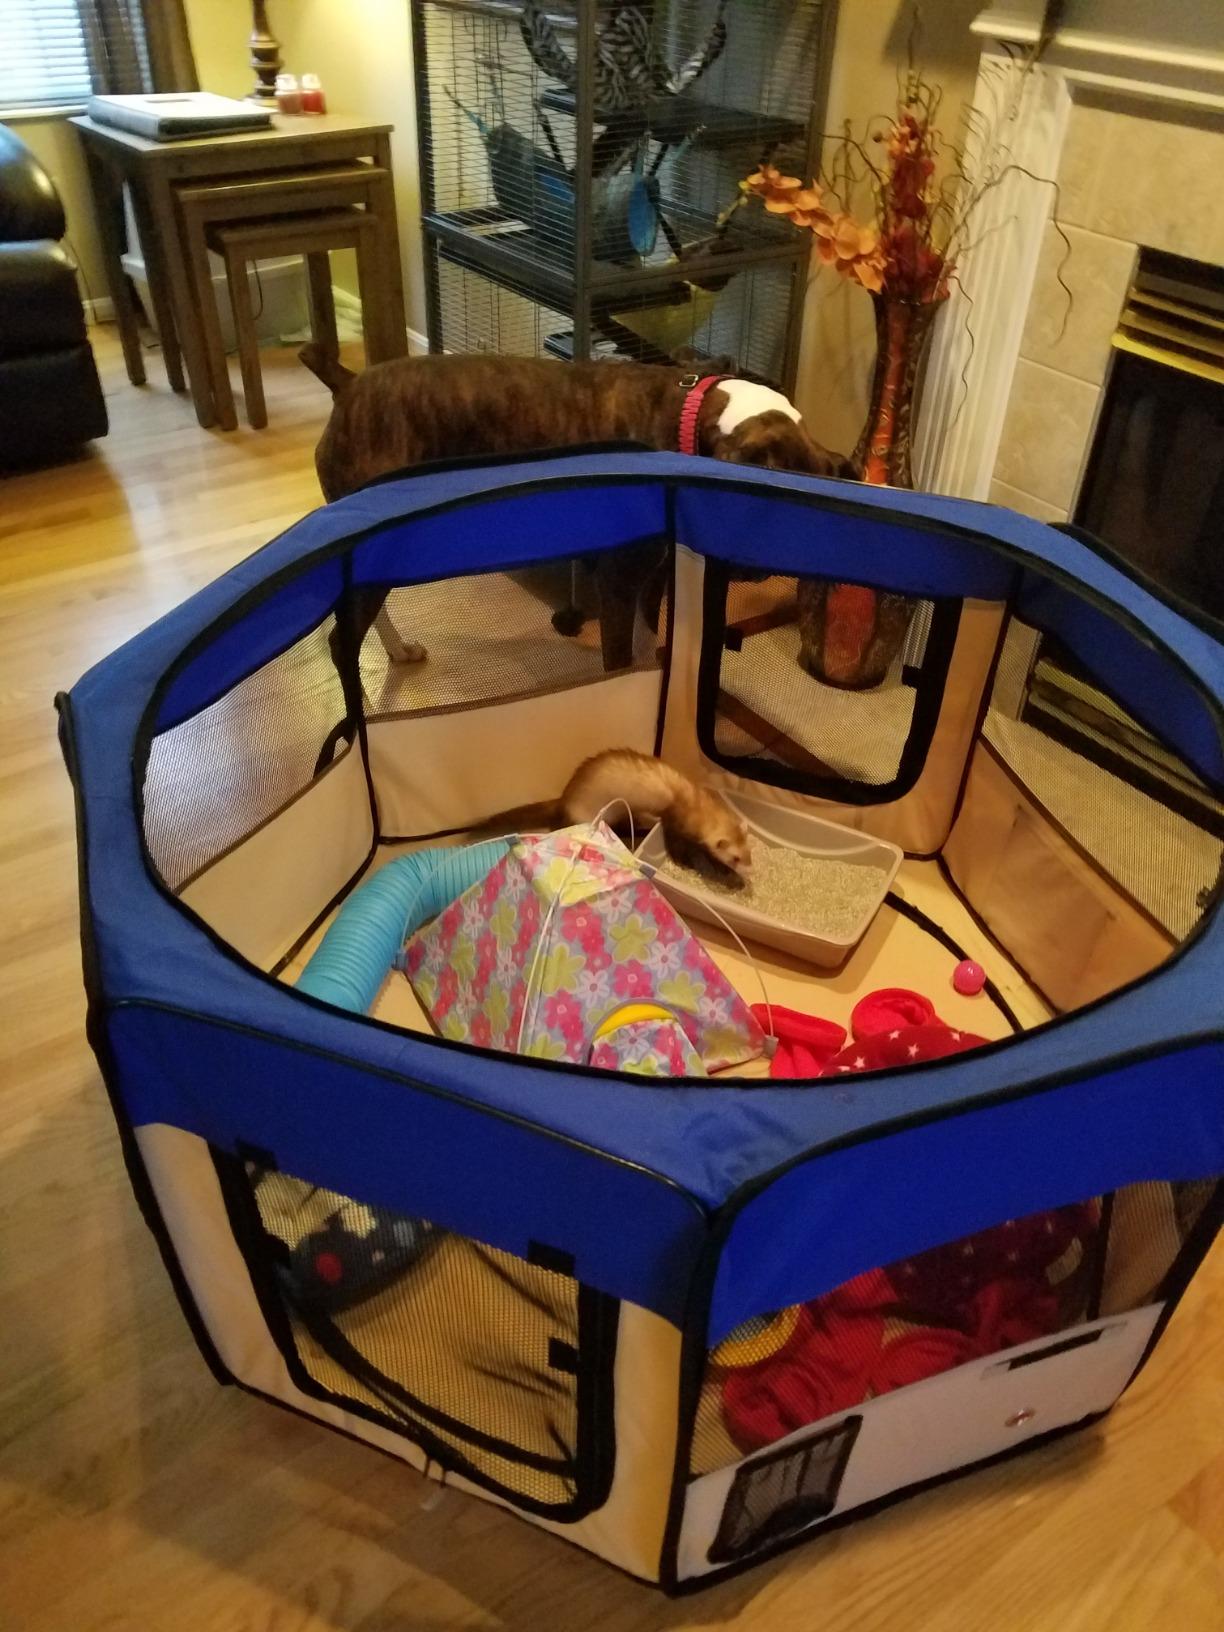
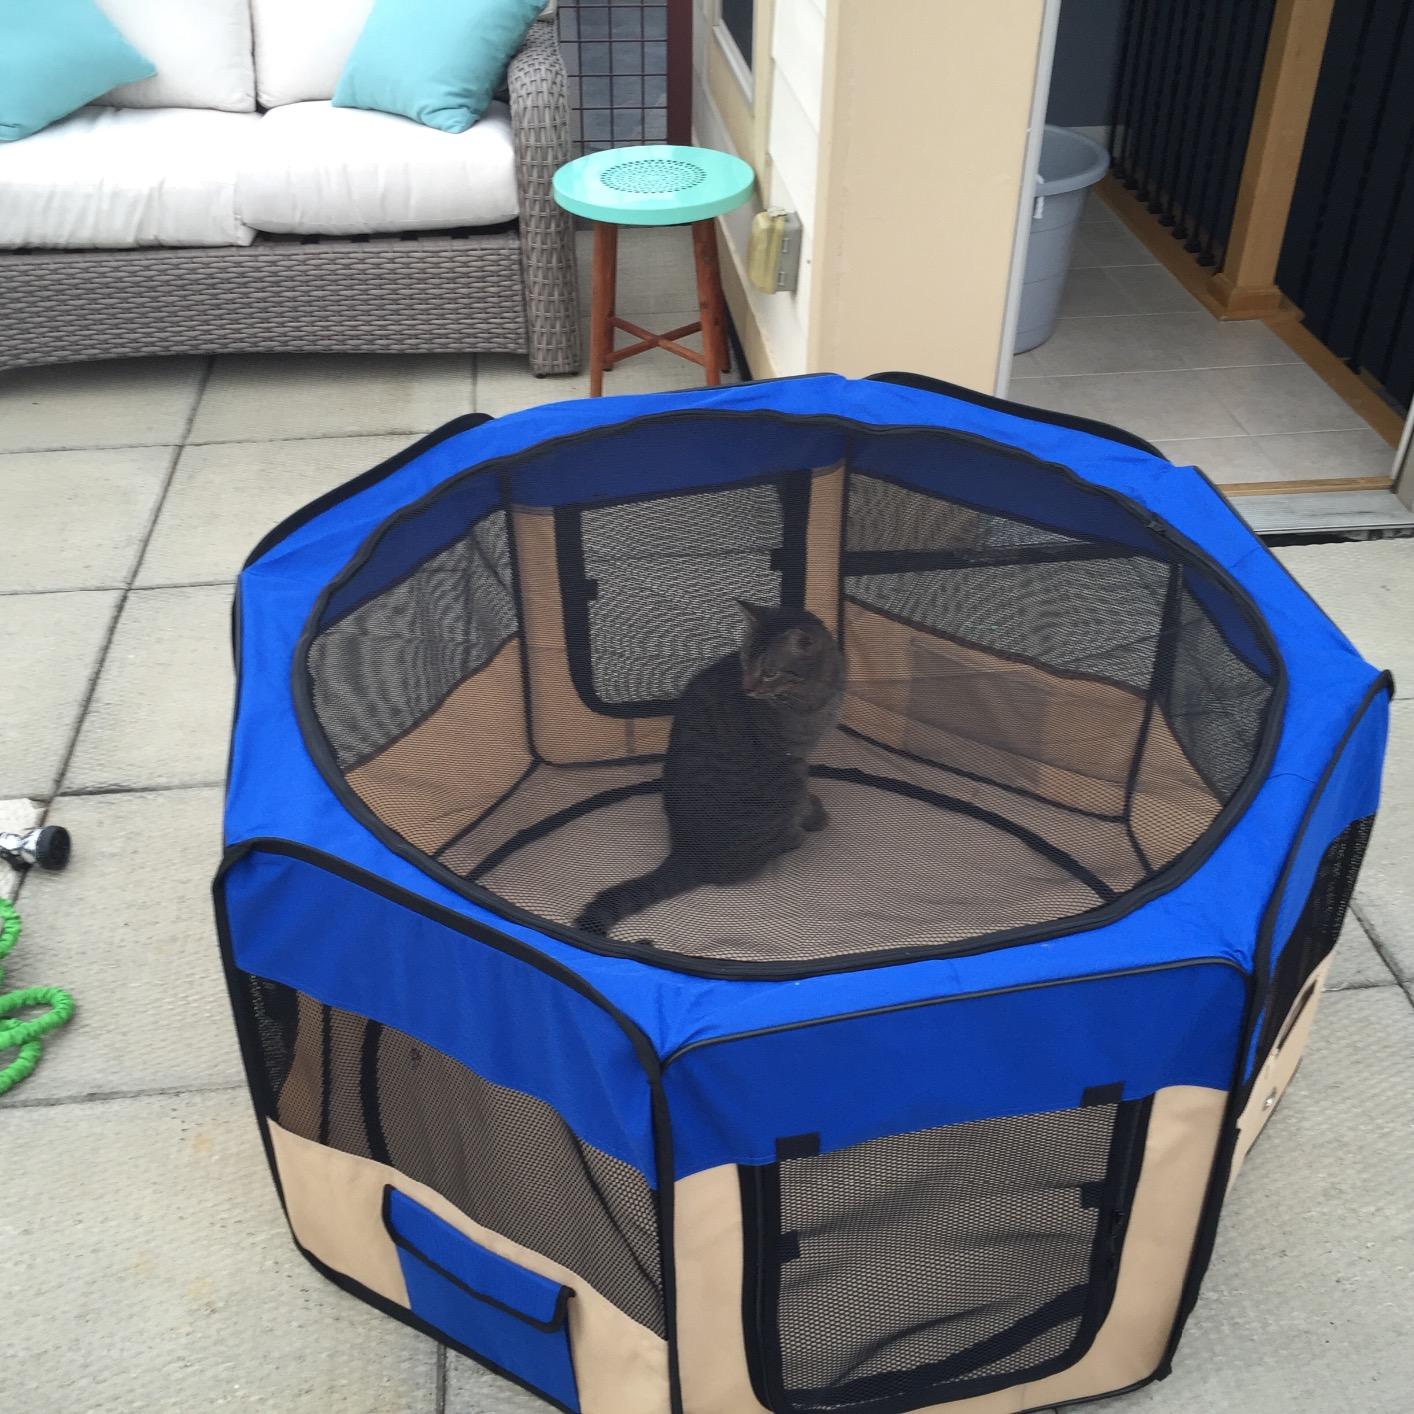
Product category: items_kennel
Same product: yes